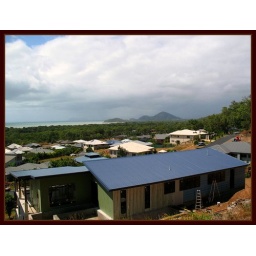
2009 - 08 & 09 The house next door & our view over it